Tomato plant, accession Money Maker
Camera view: vertical (180 deg); turntable rotation: 30 degrees
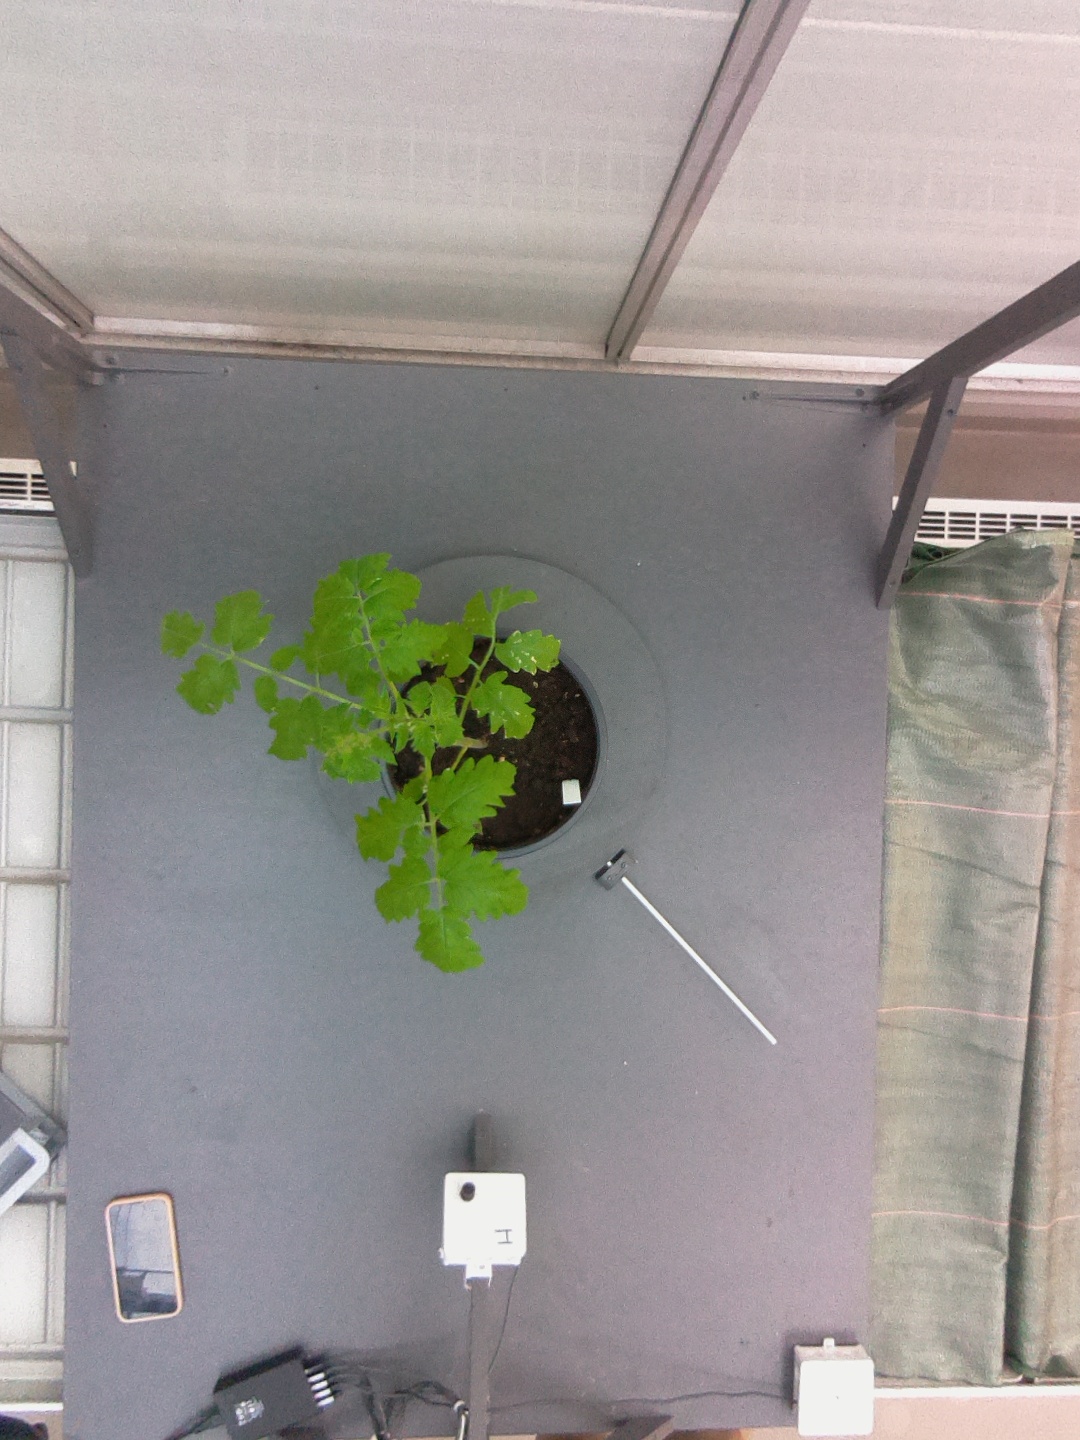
BBCH growth stage 13: 6 of true leaves visible